Denis Sassou Nguesso

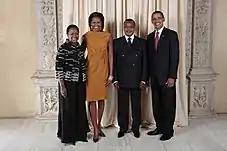
Sassou Nguesso and Antoinette with Barack and Michelle Obama in 2009

Presidential elections were held on 10 March 2002. 12 candidates entered the race, but only seven remained throughout the electoral process., Two candidates were disqualified by the Supreme Court on 10 February 2002 while two (Martin Mberi and General Anselme Makoumbou) withdrew from the race, on 6 March, protesting a lack of transparency in the electoral process. On 10 March, two days before the election, Andre Milongo, seen as the main challenger, withdrew, also citing a lack of transparency and calling for a boycott.